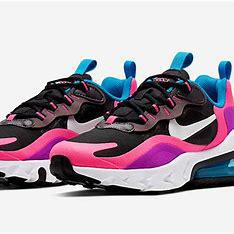
Brand: Nike
Model: Air Max 270 React